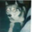
Label: dog